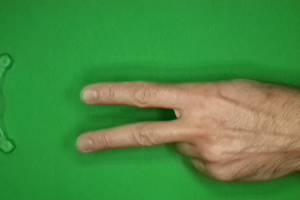
Label: scissors